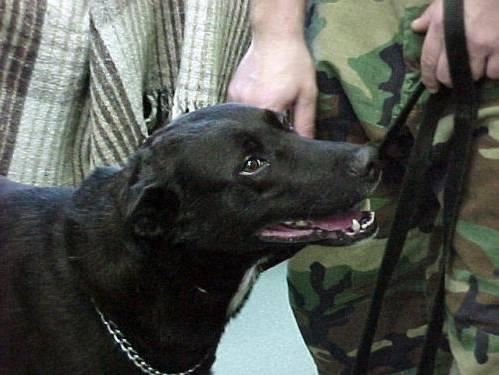
dog